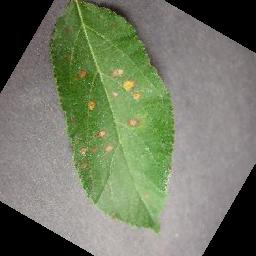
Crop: apple
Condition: cedar_rust